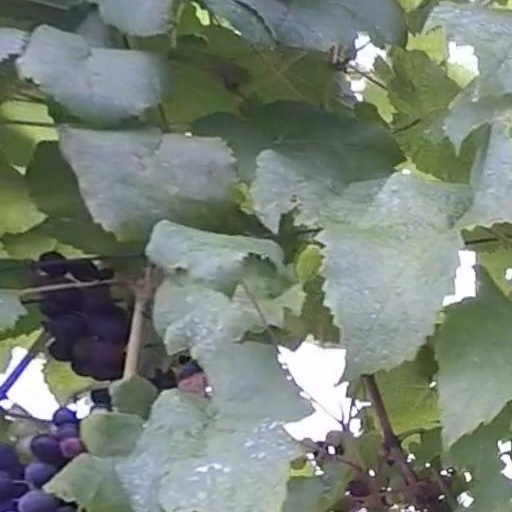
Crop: grape